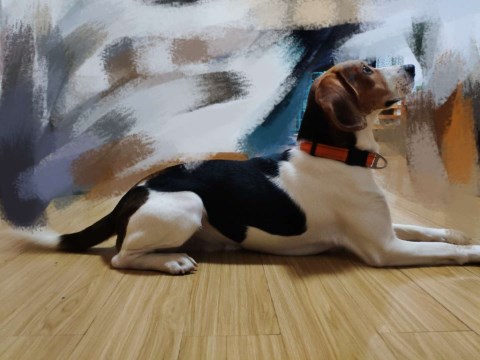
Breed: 276-n000113-beagle